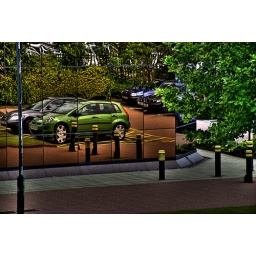
Car reflection in the Big copper coloured reflective glass like building in Salford Quays